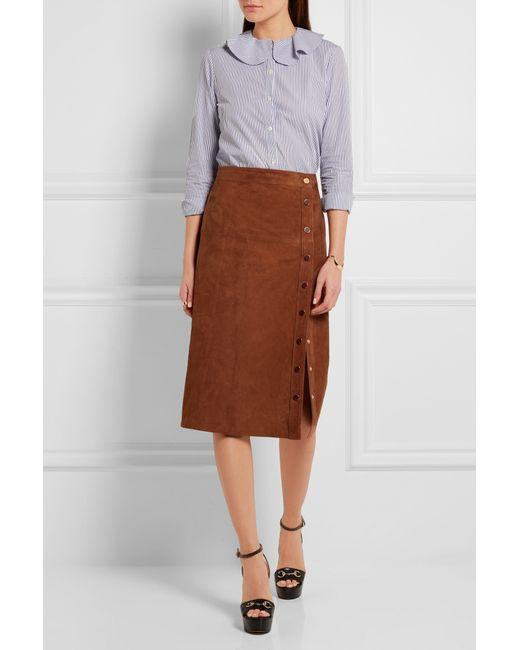
Knielanger Rock aus braunem Wildlederimitat